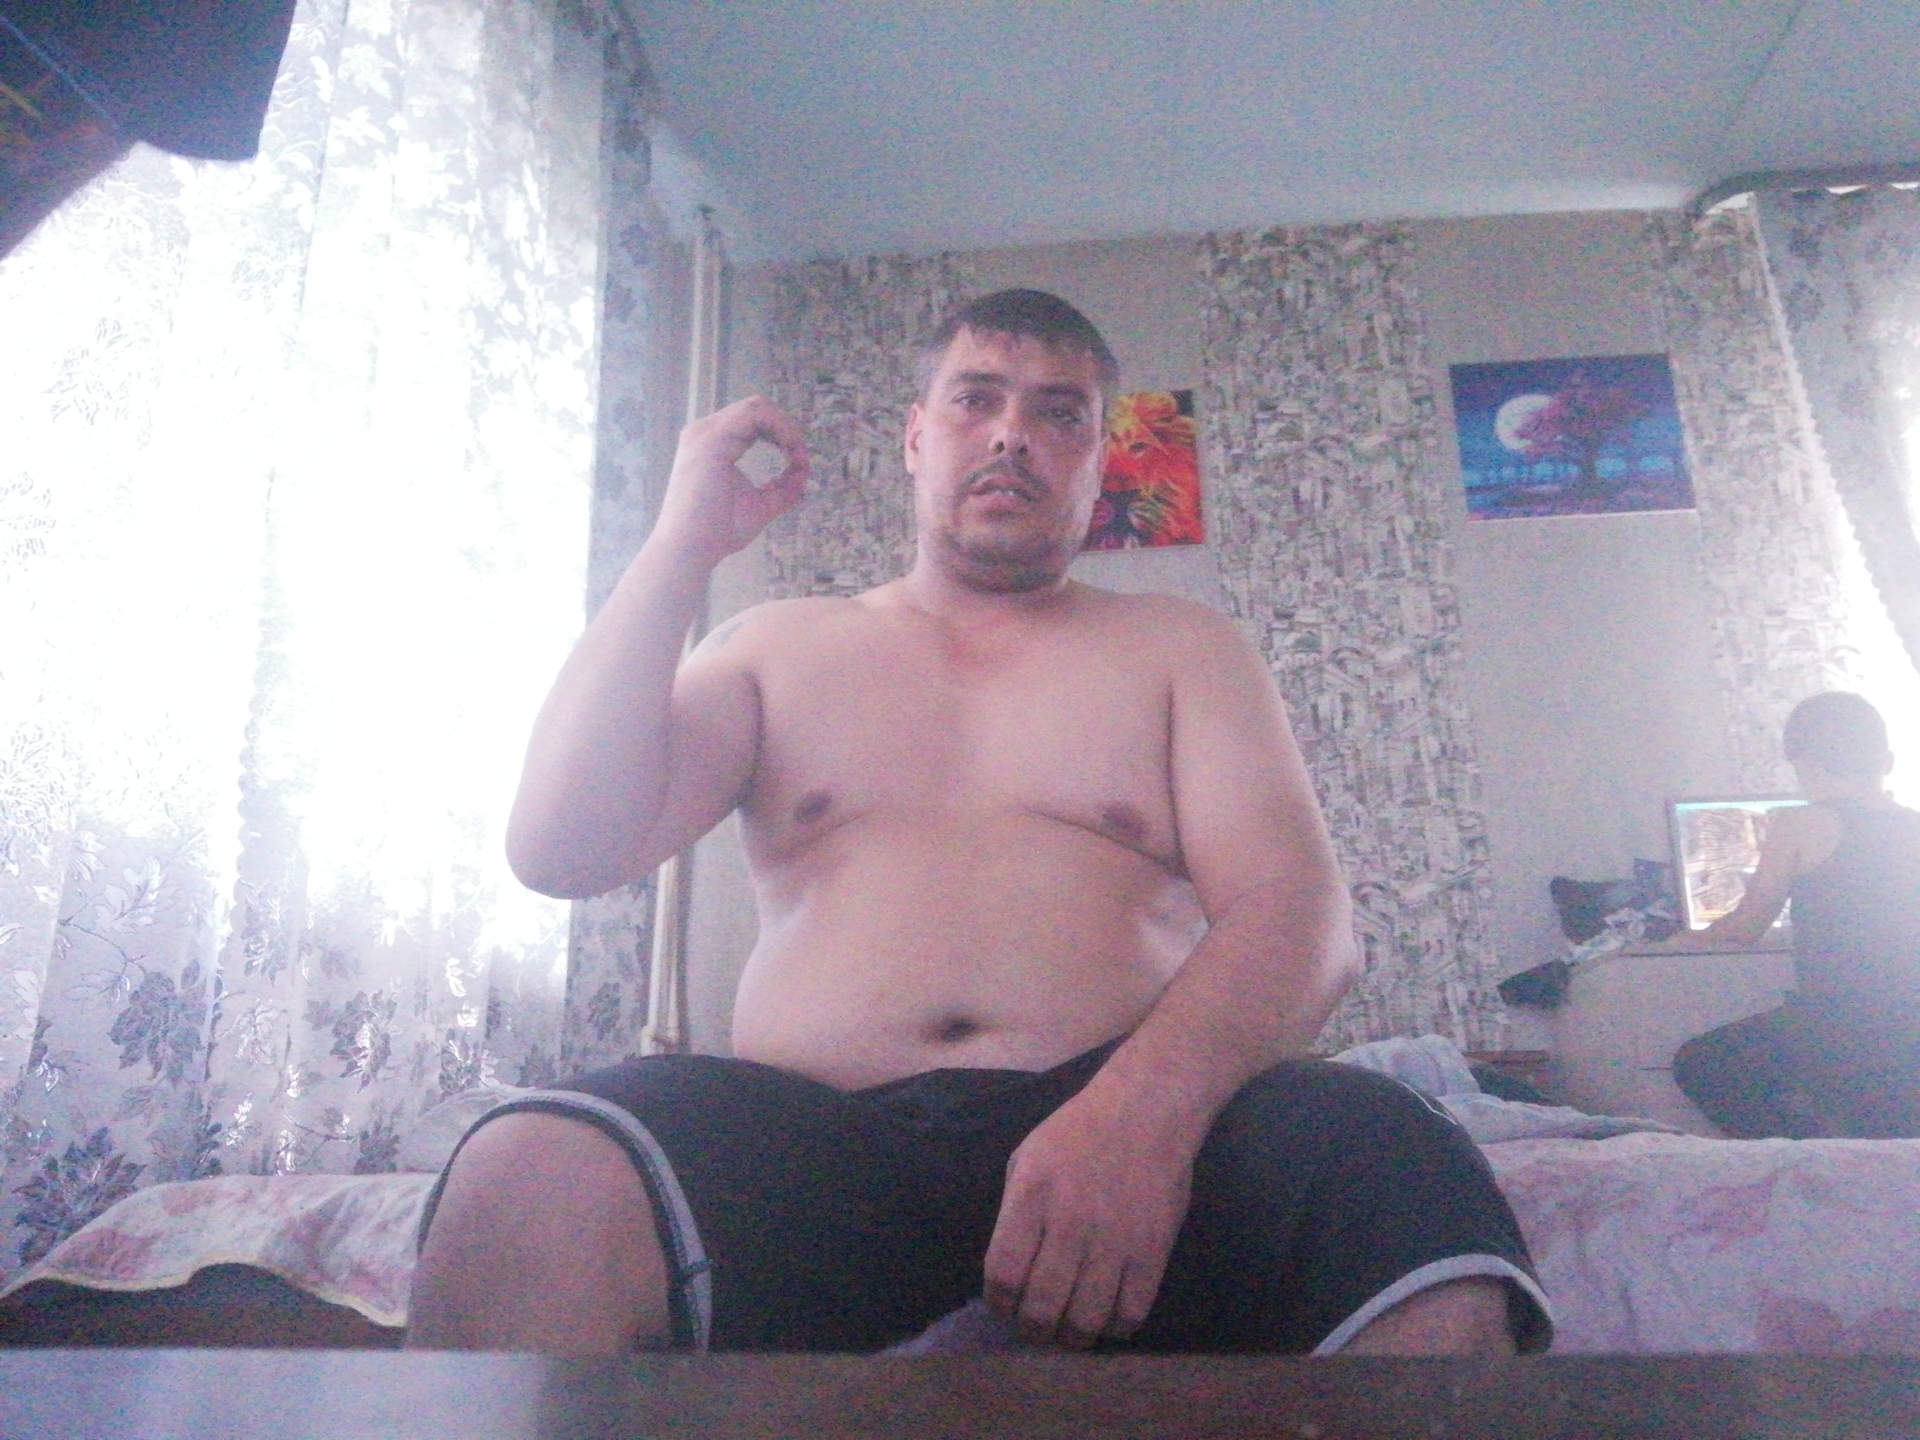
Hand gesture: grip